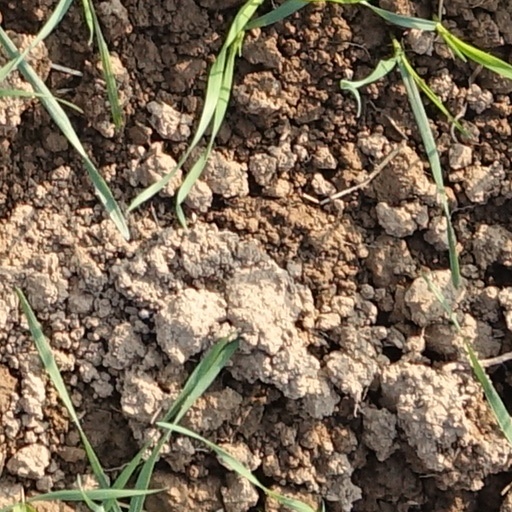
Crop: wheat